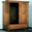
Label: wardrobe